Turkmenistan

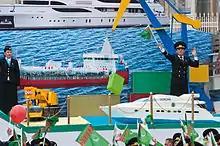
Workers in the service of Maritime and River Transport of Turkmenistan

Air service began in 1927 with a route between Çärjew (Turkmenabat) and Tashauz (Dashoguz), flying German Junkers 13 and Soviet K-4 aircraft, each capable of carrying four passengers. In 1932 an aerodrome was built in Ashgabat on the site of the current Howdan neighborhoods, for both passenger and freight service, the latter mainly to deliver supplies to sulfur mines near Derweze in the Karakum Desert.